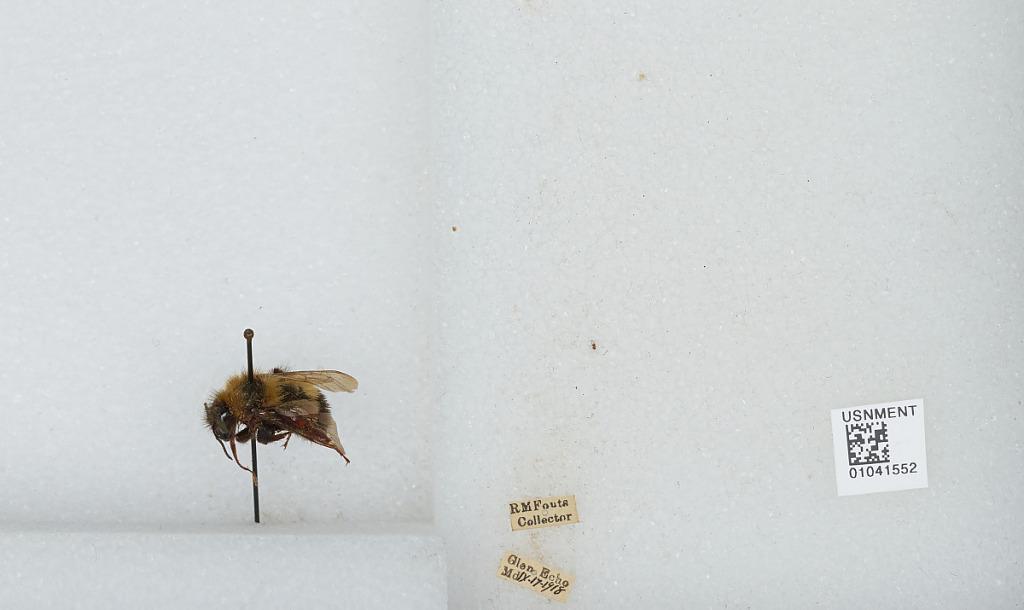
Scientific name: Bombus sp.
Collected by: R. Fouts
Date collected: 1918-9-17
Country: United States
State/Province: Maryland
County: Montgomery
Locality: Glen Echo
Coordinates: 38.9686, -77.1425